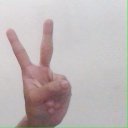
अक्षर: क